Tippmann TPX

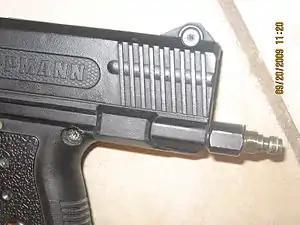
A photo showing the position of the remote line adapter on the Tippmann TPX paintball marker

While the marker is designed to use 12 gram CO cartridges as its propellant, a remote line adapter can be installed in order to hook the TPX up to an external air source. Use of a remote line with the TPX increases the amount of air supply the marker has at one time by allowing larger sources of air to be used with the marker. Installation of this modification requires internal parts to be replaced in order to allow the air flow from the 12 gram CO cartridge to change and be redirected. This modification also requires a small piece in the back of the marker to be taken out. In order for this upgrade to function properly a used or empty 12 gram CO cartridge must be in place in the chamber underneath the barrel. Most remote lines are compatible with the TPX remote line adapter modification, and the connection of the line depends on the model of remote hose being used.